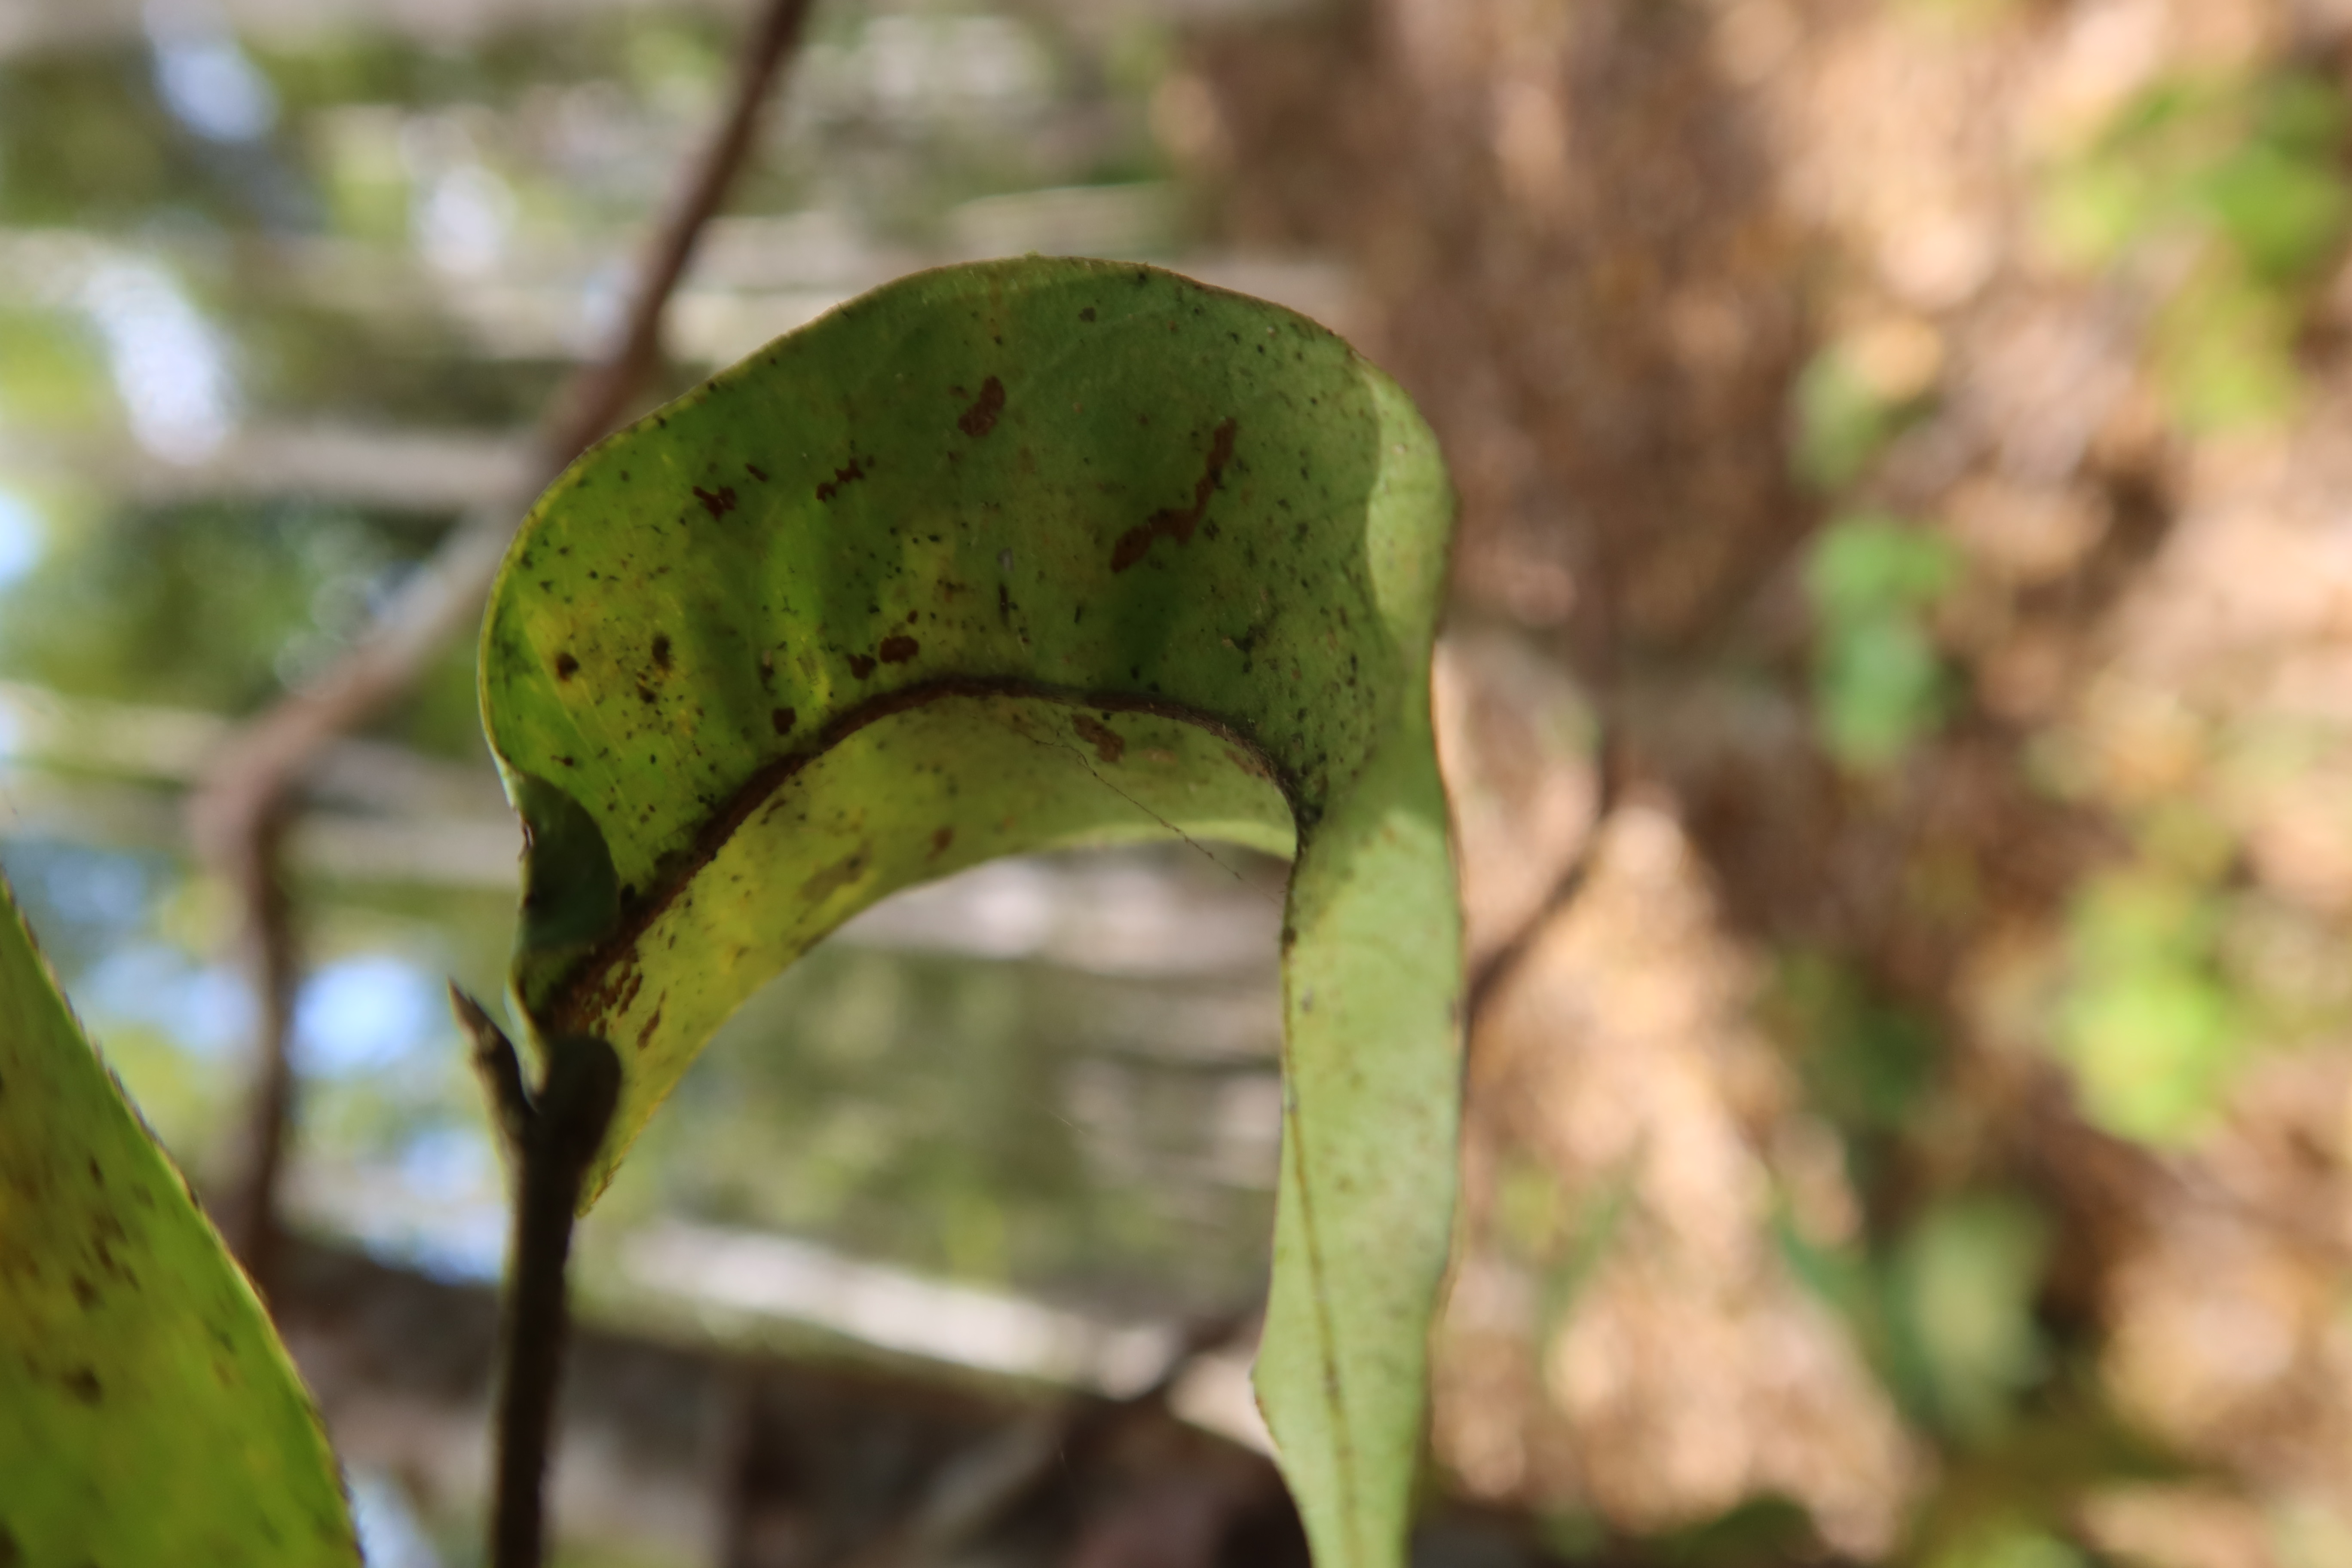
Label: Black spots